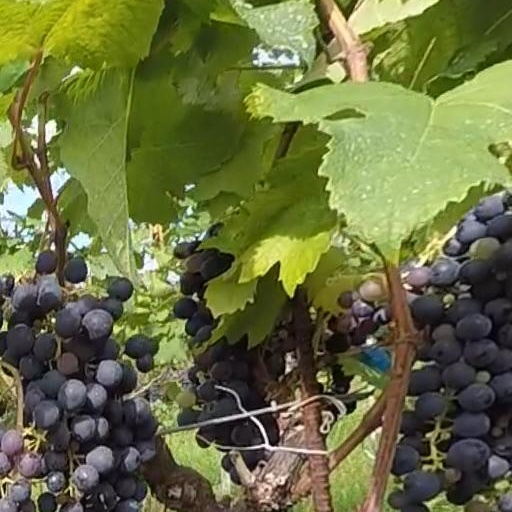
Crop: grape